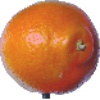
Label: Tangelo 1